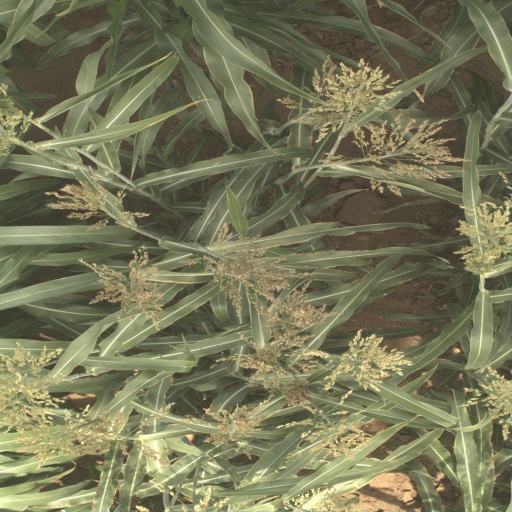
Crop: sorghum